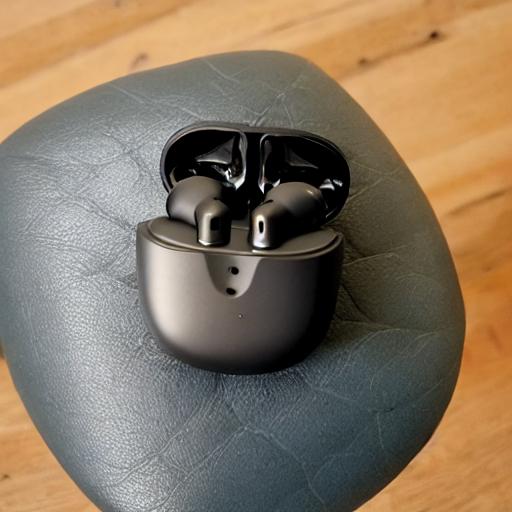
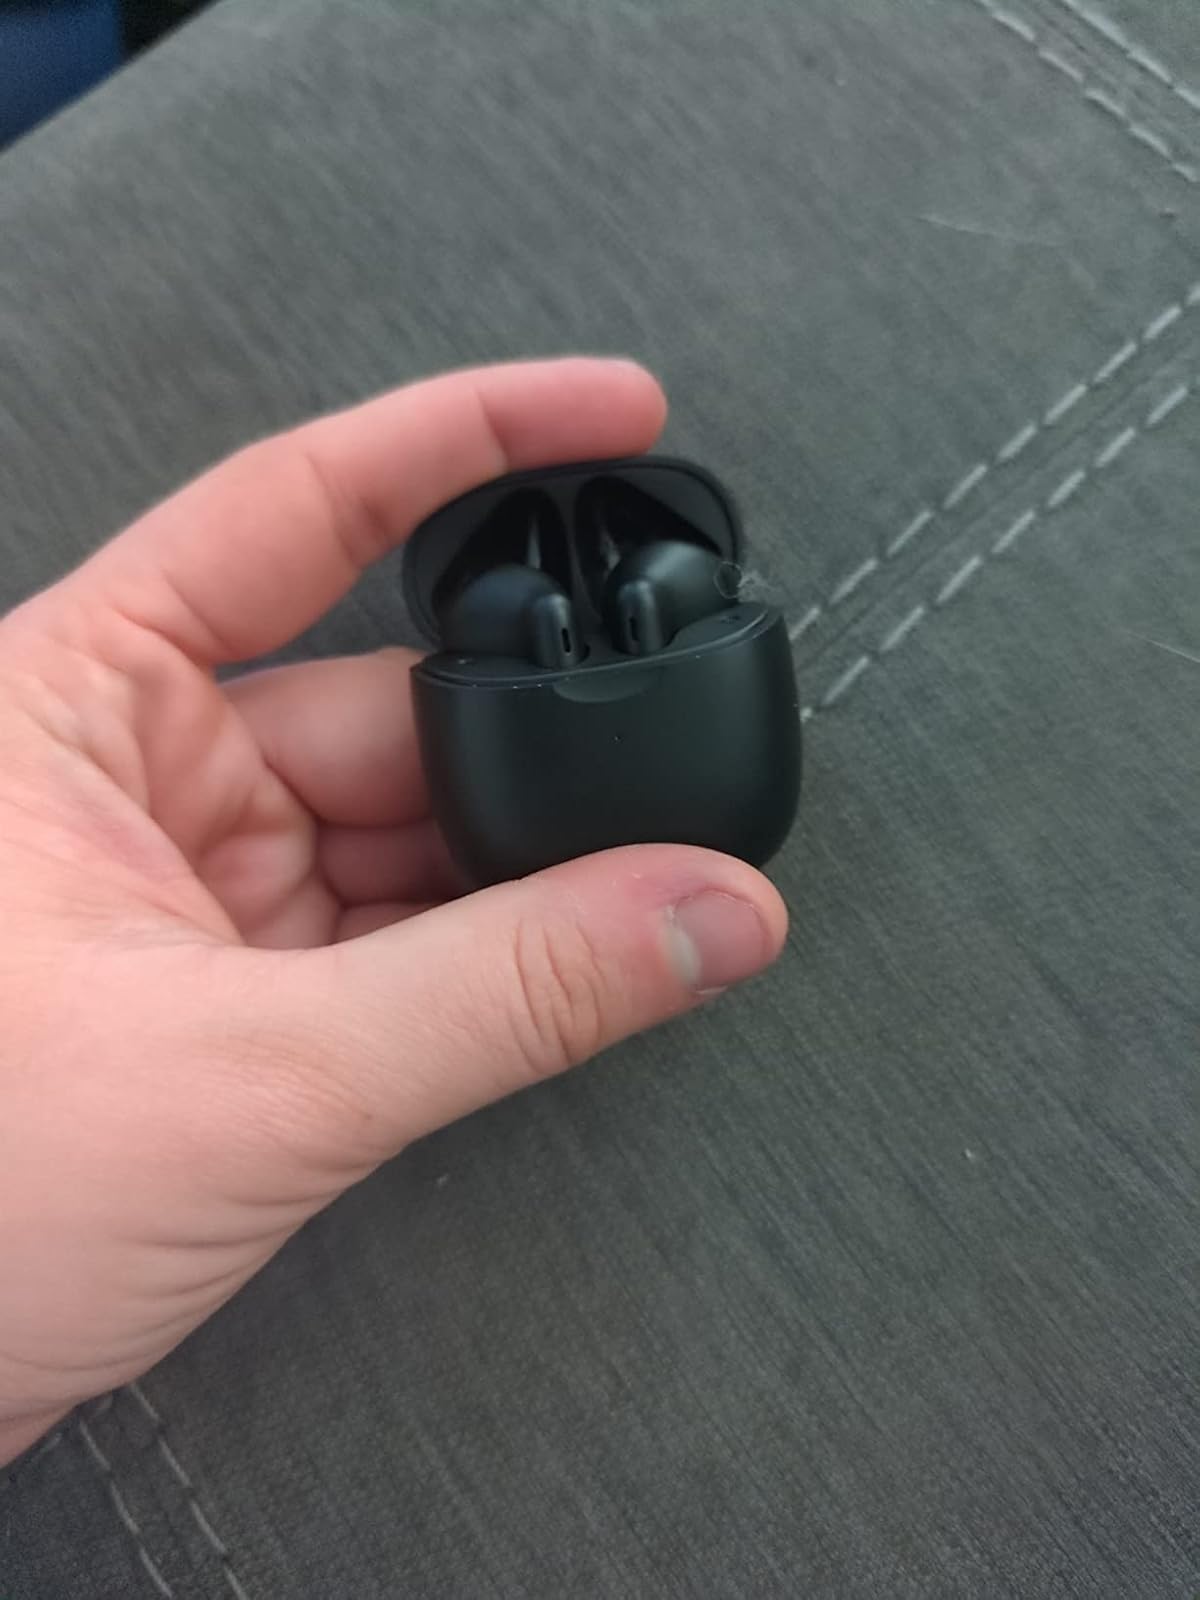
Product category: earbuds
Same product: no